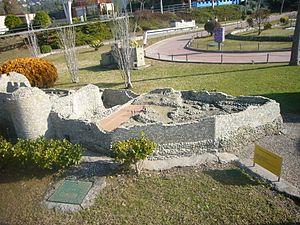
Catalunya en Miniatura est un parc de miniatures ouvert en 1983 à Torrelles de Llobregat, à 17 km de Barcelone. D'une superficie de 60 000 mètres carrés dont 35 000 mètres carrés dédiés aux maquettes, il s'agit d'un des plus grands parcs miniatures. Il présente des modèles réduits de 147 ouvrages de l'architecture calatane et majorcaine, dont les œuvres d'Antoni Gaudí.